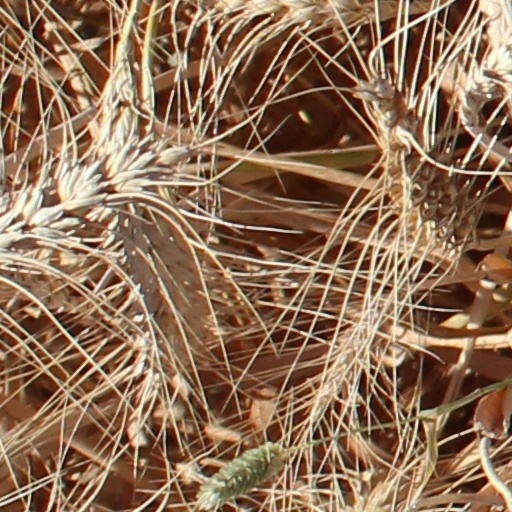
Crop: wheat